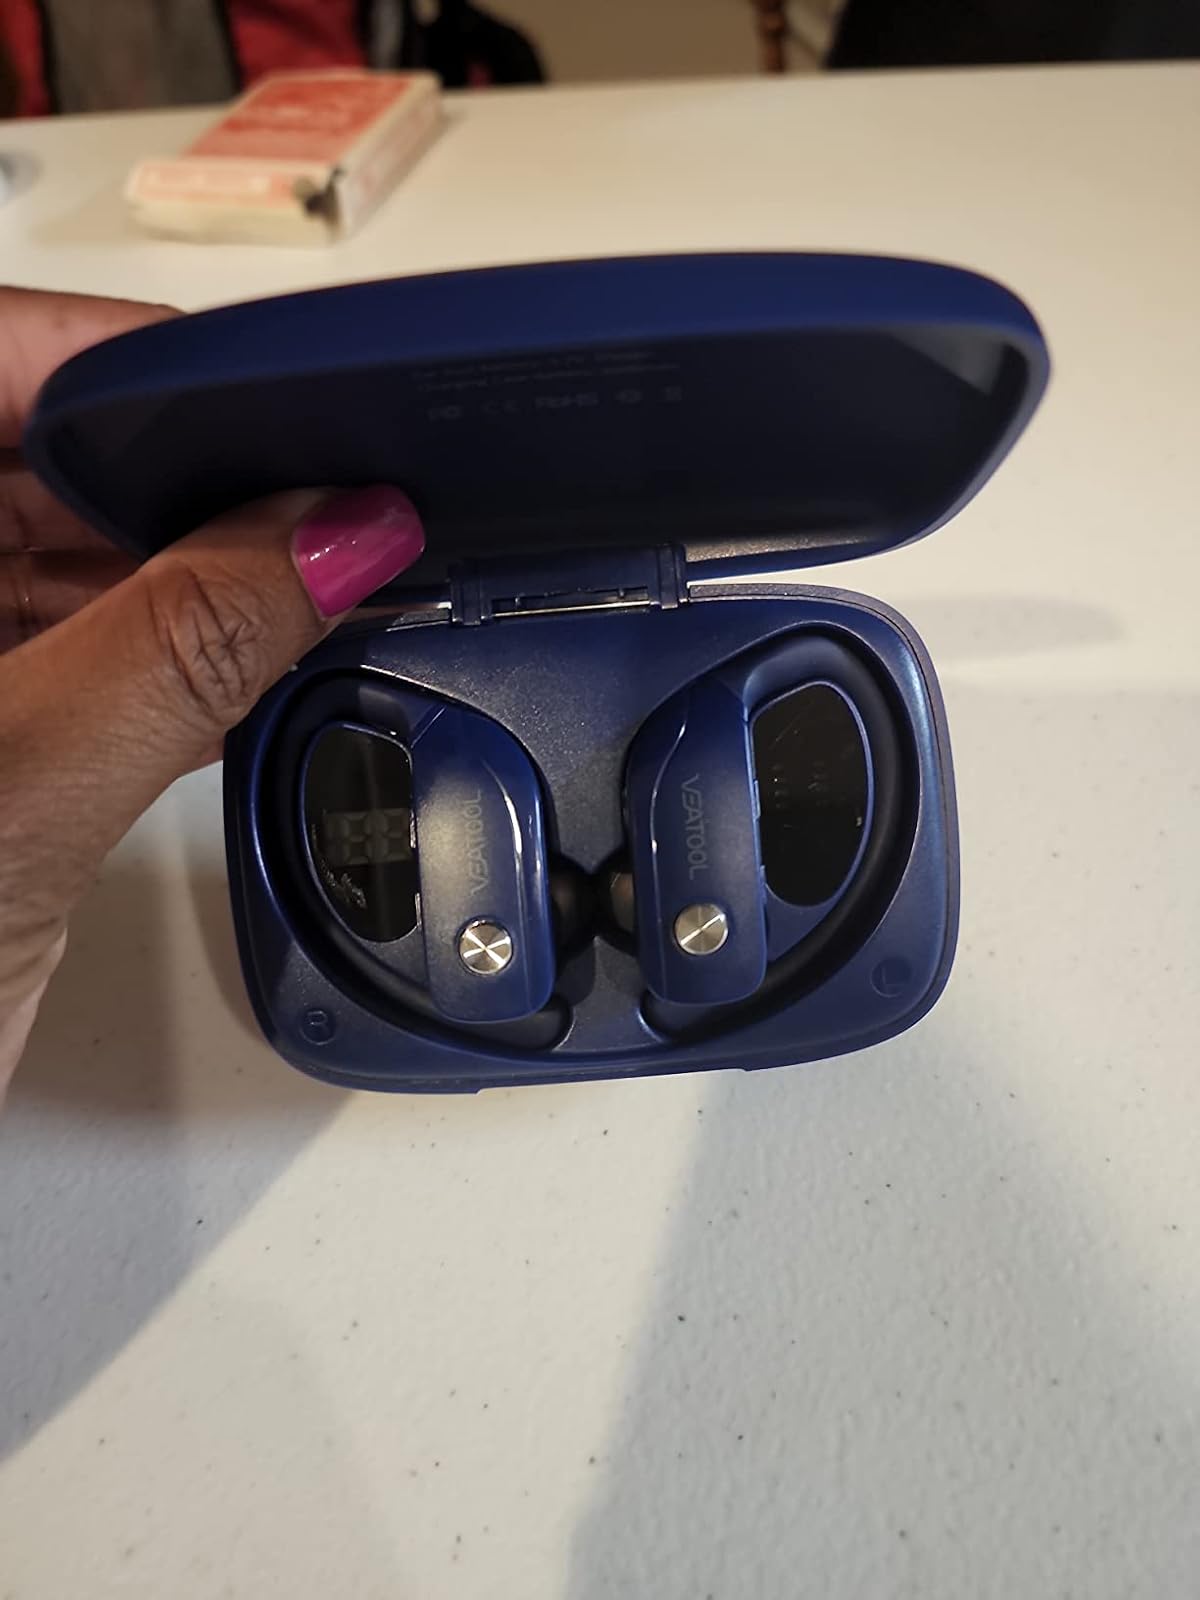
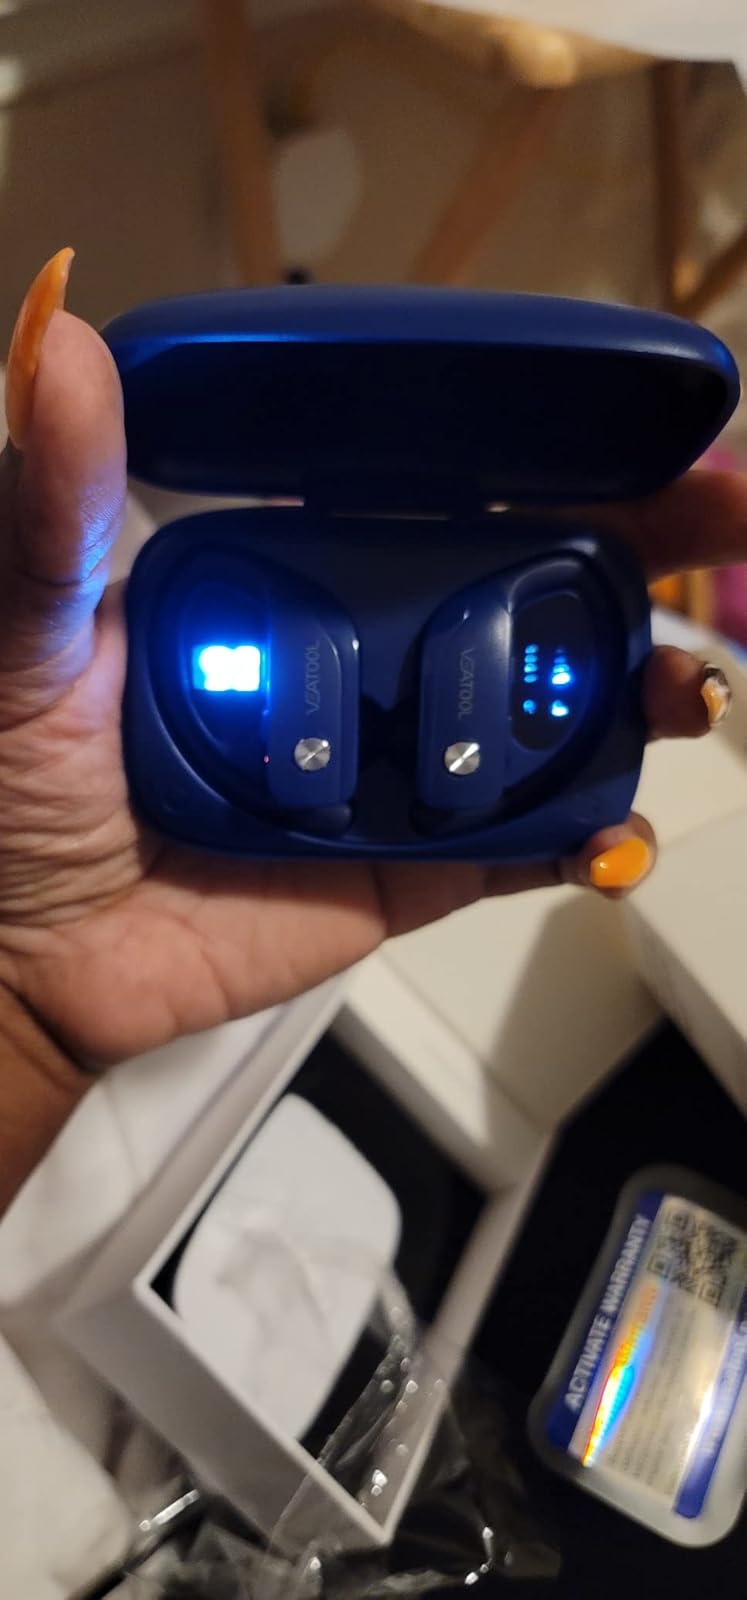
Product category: earbuds
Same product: yes